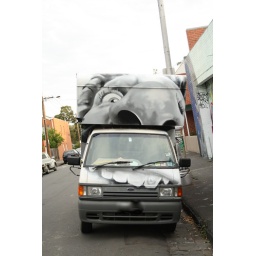
truck down the street beside per square metre